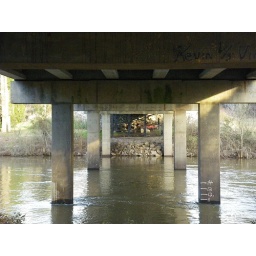
under the flint river bridge the water is still up just a little from last weeks rain